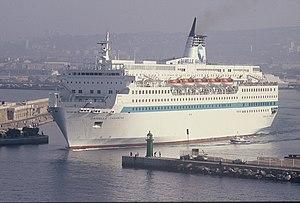
Le Danielle Casanova sortant du port de Marseille.
Le Méditerranée est un ferry appartenant à la compagnie française Corsica Linea. Construit par les Chantiers de l'Atlantique pour la SNCM entre 1987 et 1989, le navire est alors baptisé Danielle Casanova, nom d’une intellectuelle et résistante corse, morte en déportation à Auschwitz en mai 1943. Mis en service en mai 1989 sur les lignes de la continuité territoriale entre le continent et la Corse, il est alors le plus grand car-ferry de la Méditerranée et le plus rapide au monde dans sa catégorie. Remplacé en 2002 par le nouveau Danielle Casanova, il est renommé Méditerranée et affecté aux lignes entre la France, la Tunisie et l'Algérie. Transféré au sein de Corsica Linea en 2016 à la suite de la liquidation de la SNCM, il est désormais un navire saisonnier ne naviguant plus qu'entre juin et septembre et désarmé à la digue du port de Marseille le reste de l'année.
La Société nationale maritime Corse-Méditerranée, anciennement Compagnie générale transméditerranéenne, était une compagnie française de navigation maritime, à capitaux publics et privés, assurant notamment des liaisons régulières depuis la France continentale vers la Corse, la Sardaigne, l’Algérie et la Tunisie. La SNCM assurait le transport des passagers, des véhicules automobiles et des marchandises à bord de différents types de navires : des ferries, des navires mixtes.